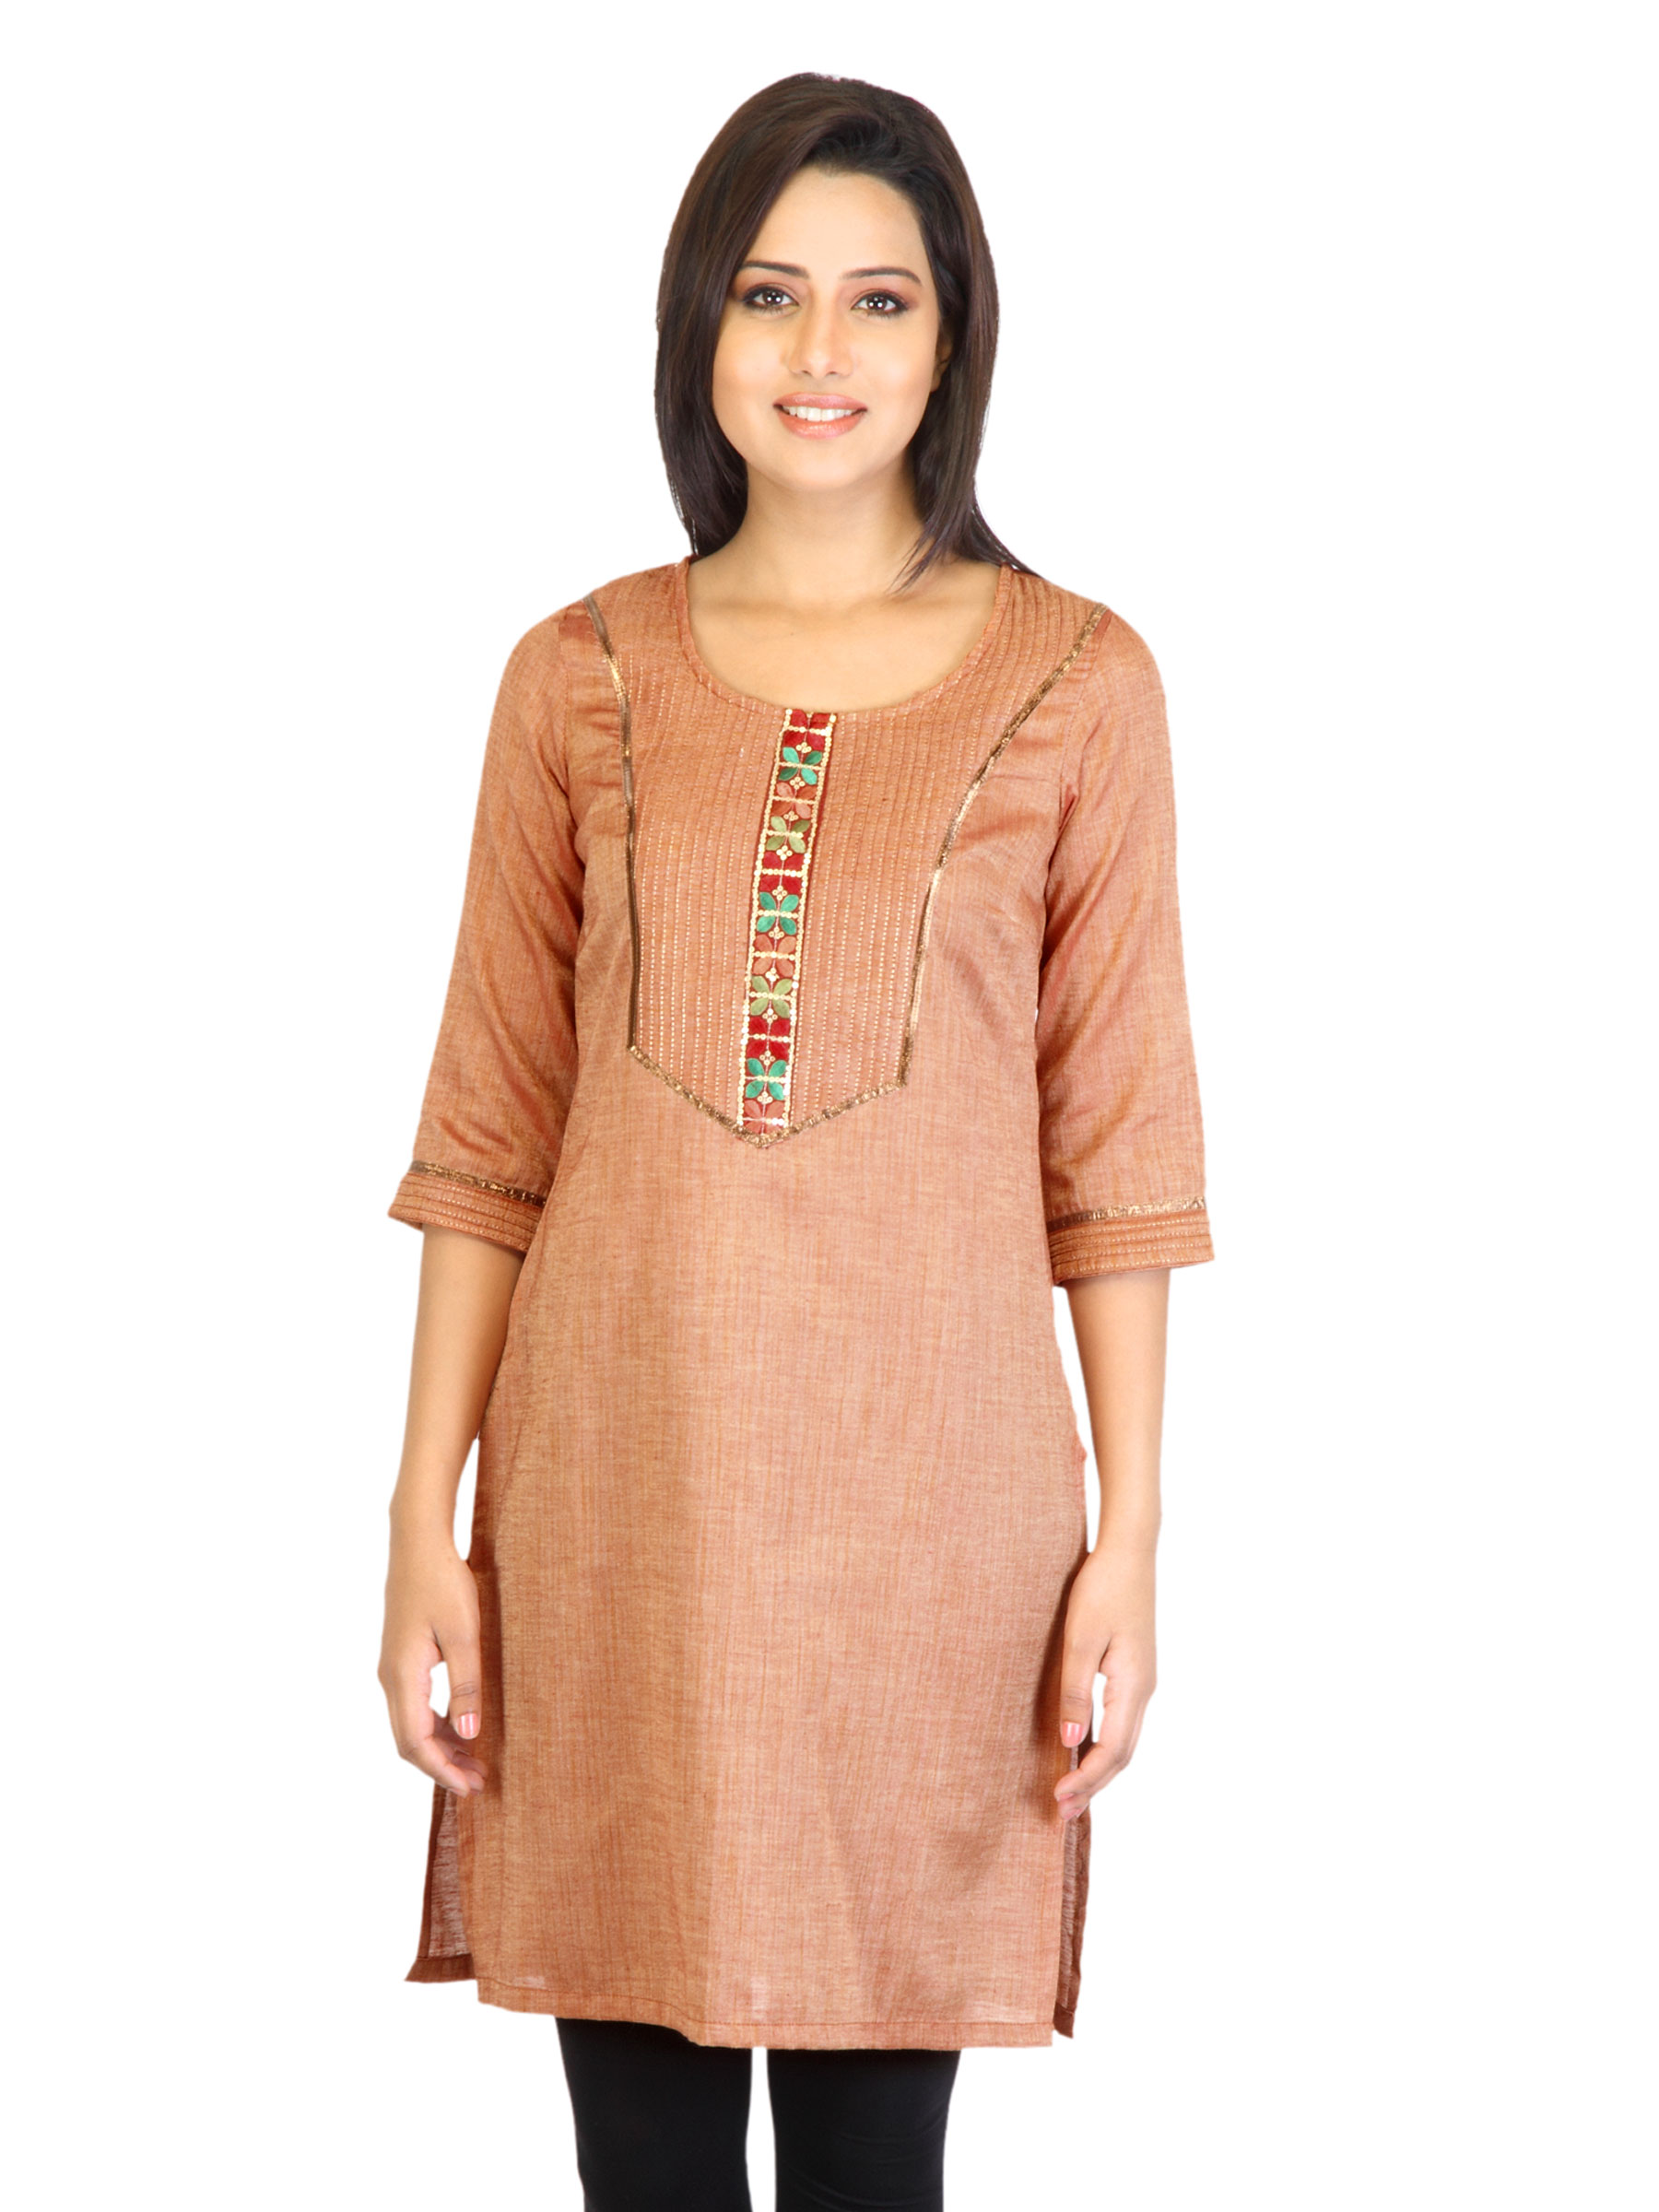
Aurelia Women Orange Kurta
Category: Apparel / Topwear / Kurtas
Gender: Women
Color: Orange
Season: Summer 2011
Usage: Ethnic